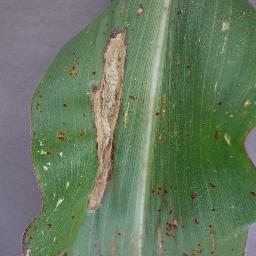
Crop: corn
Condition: (maize)_northern_blight